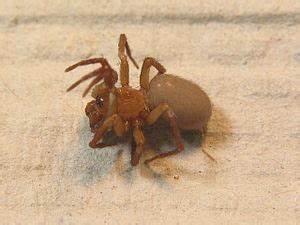
Label: ragno